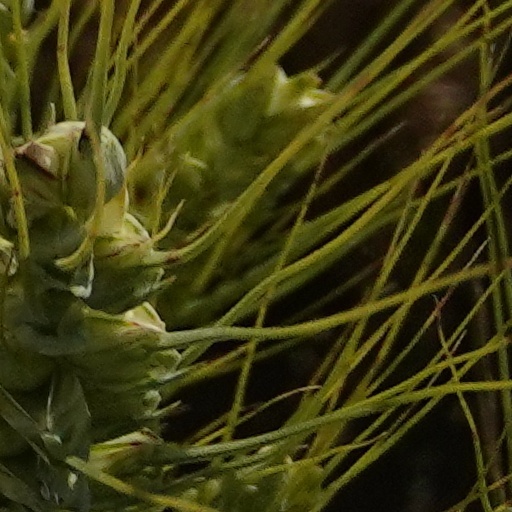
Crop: wheat